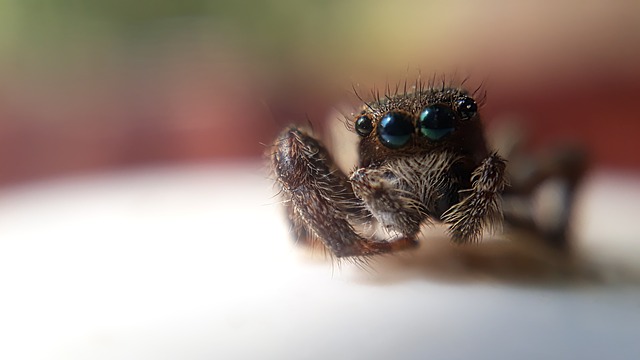
Label: ragno